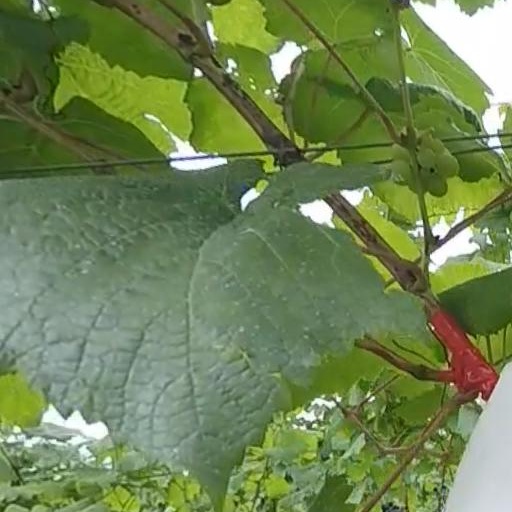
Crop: grape